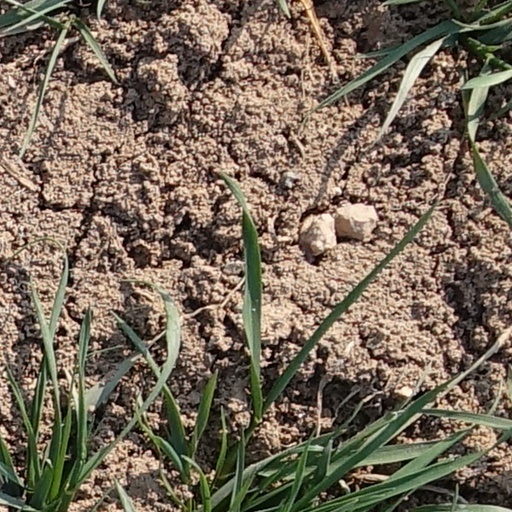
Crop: wheat